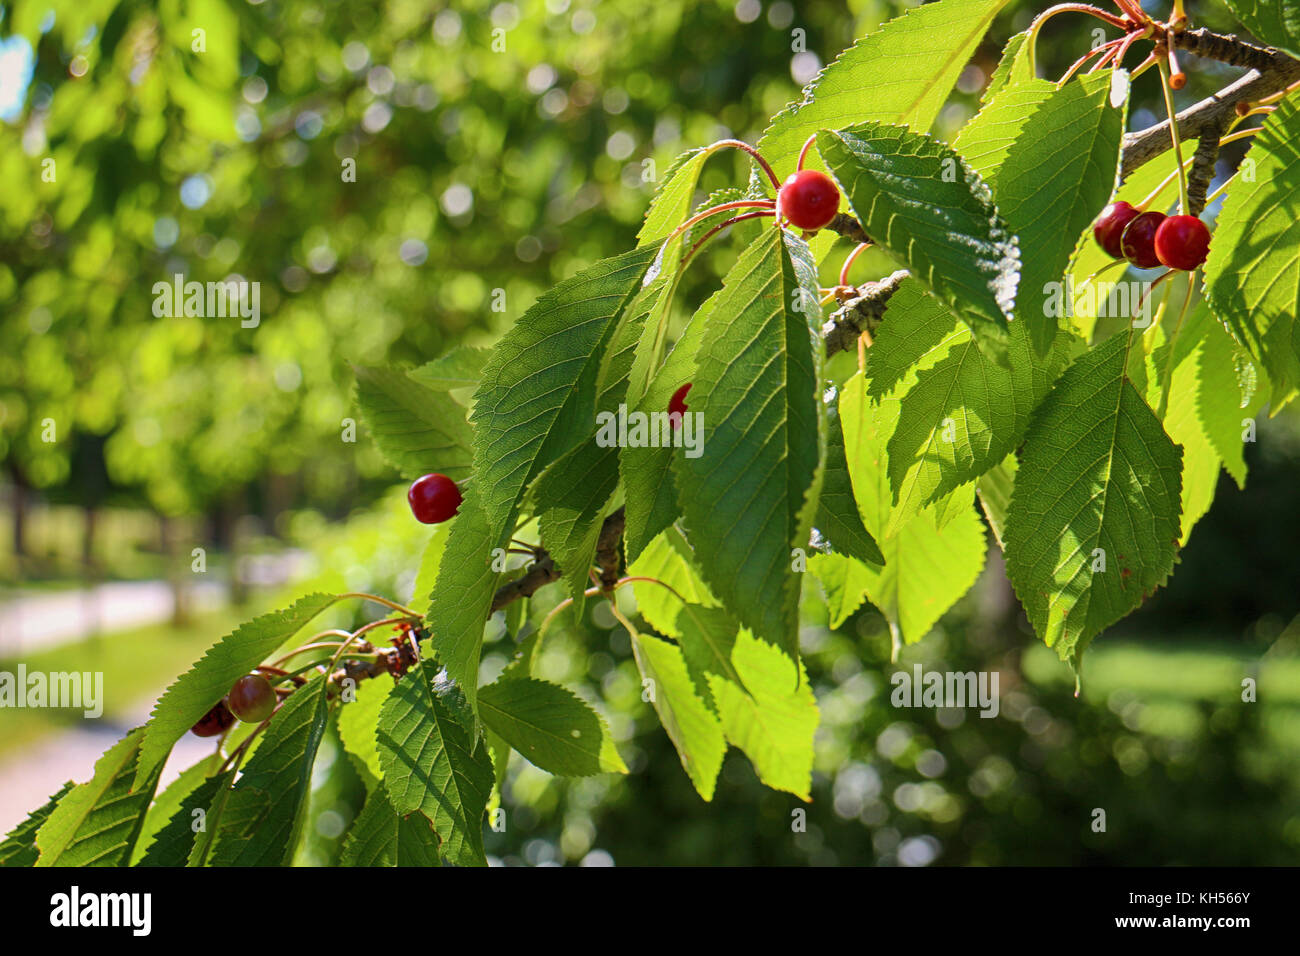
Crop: cherry
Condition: healthy